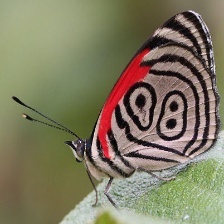
Species: AN 88